The Poe Shadow

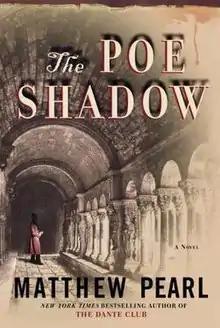
First edition

The Poe Shadow is a novel by Matthew Pearl, first published by Random House in 2006. It tells the story of one young lawyer's quest to solve the mystery of Edgar Allan Poe's death in 1849. It is a work of historical and literary fiction, where some previously unpublished details about the last days of Poe are conveyed through the thoughts and the actions of the main character, along with the generally shared ideas on Poe's death as of the publication date.